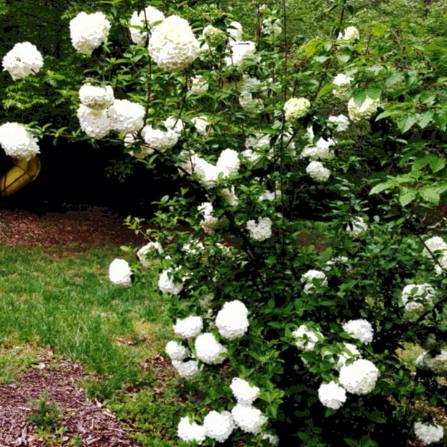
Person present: No